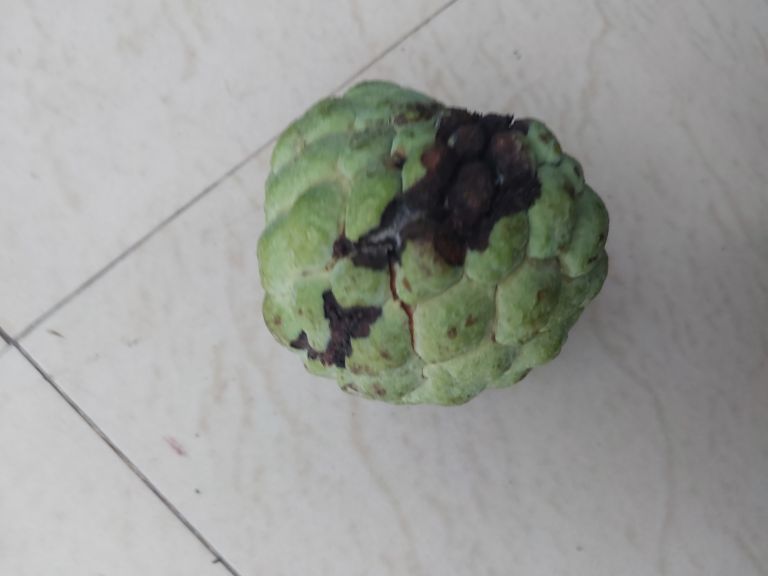
Disease label: Diplodia Rot